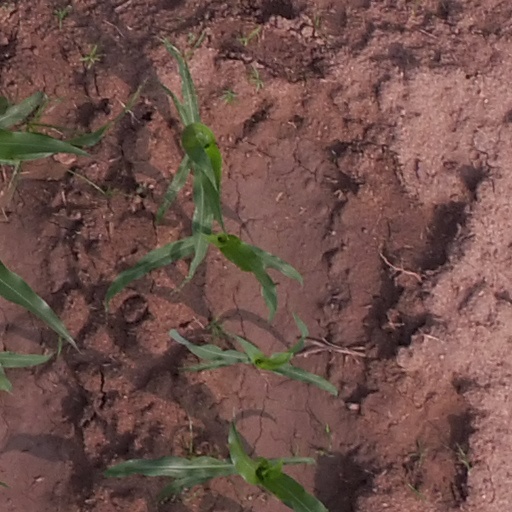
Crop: maize; corn